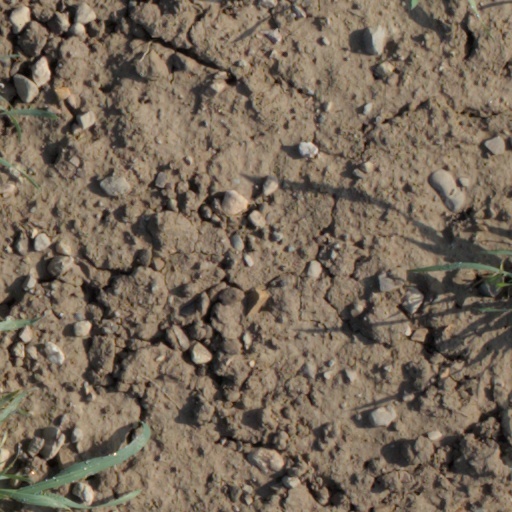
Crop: wheat